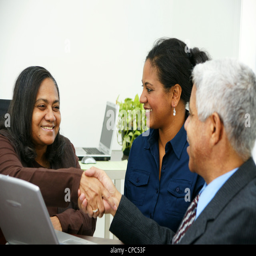
team of business people working together in an office